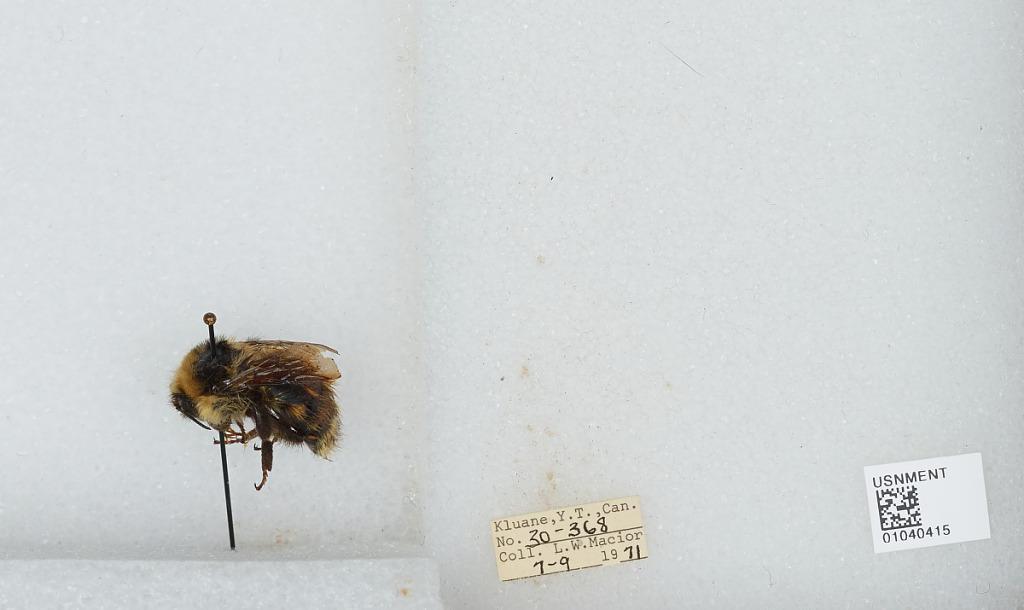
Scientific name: Bombus (Pyrobombus) sylvicola Kirby
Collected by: L. Macior
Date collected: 1971-7-9
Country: Canada
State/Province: Yukon Territory
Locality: Kluane
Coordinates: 60.75, -139.5